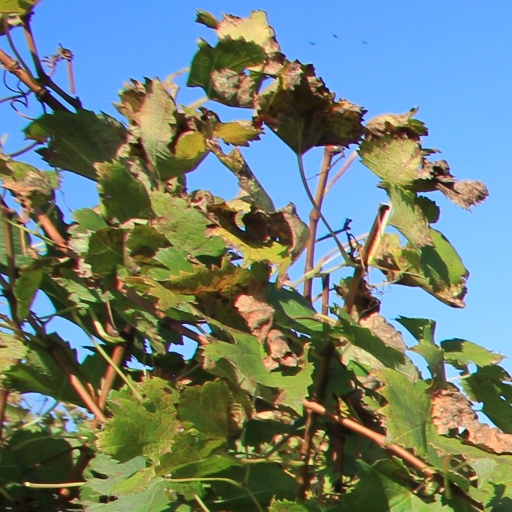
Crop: grape